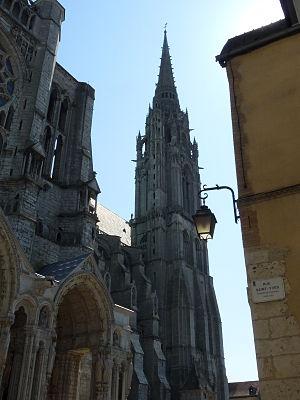
Ref MH PA00096993 Flèche nord de la cathédrale de Chartres, dans le style gothique flamboyant. Tour dite du clocher neuf initialement construite entre 1134 et 1150, puis reconstruite par Jehan de Beauce de 1507 à 1513. Haute de 115,18m, elle fait partie des plus hautes flèches de France.
La Beauce est une région naturelle française à vocation agricole très fertile qui couvre près de six cent mille hectares répartis sur cinq départements du bassin parisien.
La cathédrale Notre-Dame de Chartres est une cathédrale catholique romaine située au coeur de la ville de Chartres dans le département français d'Eure-et-Loir, en région Centre-Val de Loire. Siège du diocèse de Chartres, elle est l'un des monuments emblématiques de l'architecture gothique.